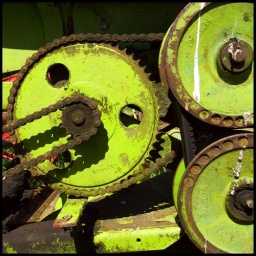
Another green moment, but rather more industrial this time.Rusty and crusty, sitting in a field.